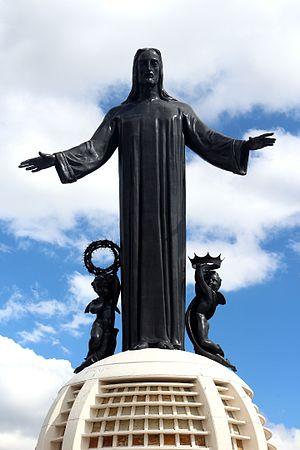
Cet article recense les statues les plus hautes actuellement érigées.